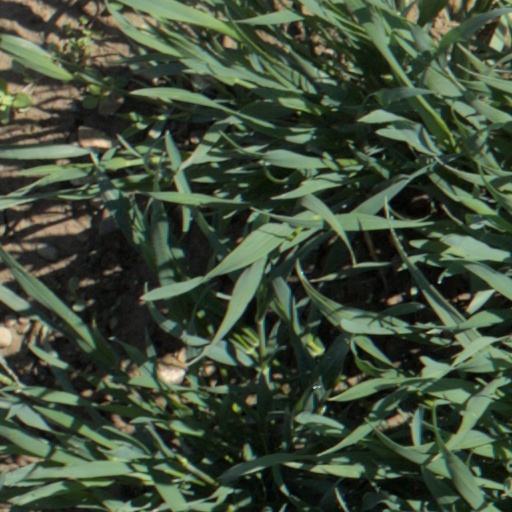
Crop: wheat